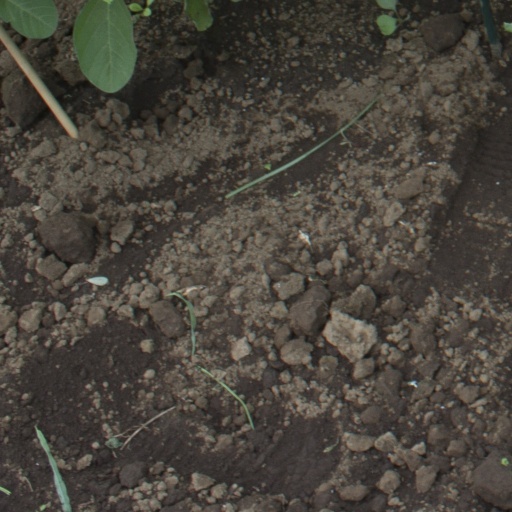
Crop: soybean